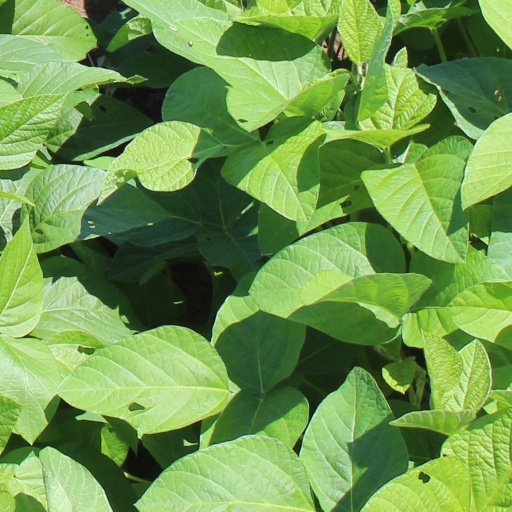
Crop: soybean